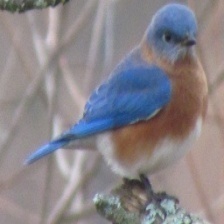
Species: EASTERN BLUEBIRD
Scientific name: SIALIA SIALIS